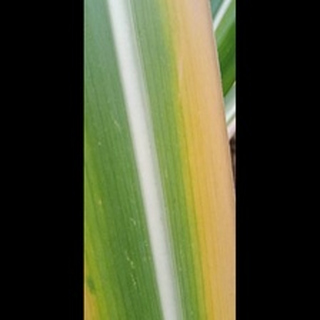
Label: sugarcane_yellow_leaf_disease